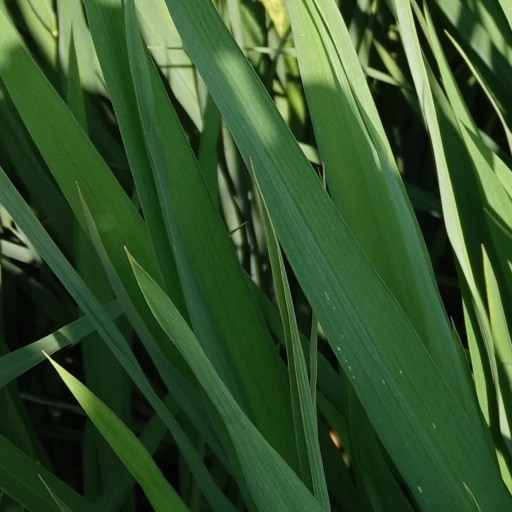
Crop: rice